Blondie's Secret

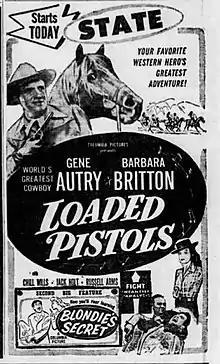
"Blondie's Secret" listed as second attraction in newspaper advertisement

Blondie's Secret is a 1948 American comedy film directed by Edward Bernds and starring Penny Singleton, Arthur Lake, Larry Simms, and Marjorie Ann Mutchie. It is the twenty-fourth of the 28 Blondie films.